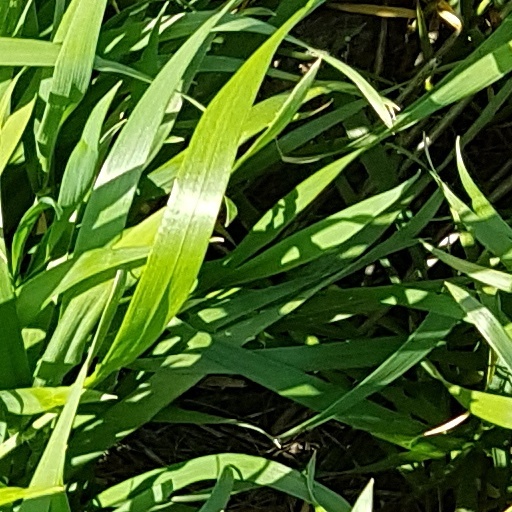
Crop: wheat